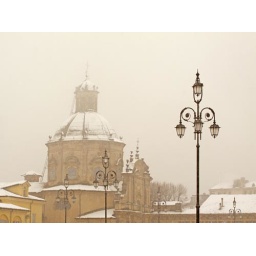
Big church with snow in misty sky